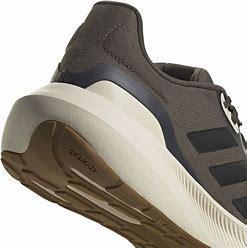
Brand: Adidas
Model: Runfalcon